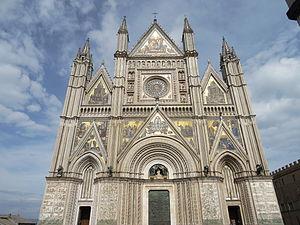
La cathédrale d’Orvieto se dresse au sommet de la colline d’Orvieto et domine les autres édifices. Le Duomo dédié à l’Assomption de Marie, est une des œuvres les plus grandioses de l’architecture médiévale italienne. De style gothique, elle est notamment célèbre pour sa façade, ainsi que pour la chapelle San Brizio, décorée des fresques de Fra Angelico et Luca Signorelli.